Harris's List of Covent Garden Ladies

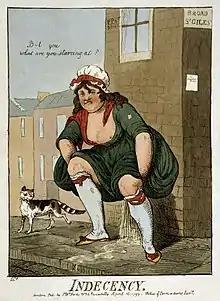
"Indecency" by Isaac Cruikshank, 1799. The print reflects contemporary public concern over the behaviour of prostitutes.

At a basic level, the entries in "Harris's List" detail each woman's age, her physical appearance (including the size of her breasts), her sexual specialities, and sometimes a description of her genitals. Additional information such as how long she had been active as a sex worker, or if she sang, danced or conversed well, is also included. Addresses and prices, which range from five shillings to five pounds, are provided. The types of sex worker the lists present vary from "low-born errant drabs", to prominent courtesans like Kitty Fisher and Fanny Murray; later editions contain only "genteel mannered prostitutes worthy of praise". The charms of a Mrs Dodd, who lived at number six Hind Court in Fleet Street, were listed in 1788 as "reared on two pillars of monumental alabaster", continuing: "the symmetry of its parts, its "borders" enriched with "wavering tendrils", its "ruby portals", and the "tufted grove", that crowns the summit of the mount, all join to invite the guest to enter." In the same edition, a similarly lurid description precedes the latter part of Miss Davenport's entry, which concludes: "Her teeth are remarkably fine; she is tall, and so well proportioned (when you examine her whole naked figure, which she will permit you to do, if you perform the Cytherean Rites like an able priest) that she might be taken for a fourth Grace, or a breathing animated Venus de Medicis ... she has a keeper (a Mr. Hannah) both kind and liberal; notwithstanding which, she has no objection to two supernumerary guineas." Miss Clicamp, of number two York Street near Middlesex Hospital, is described as "one of the finest, fattest figures as fully finished for fun and frolick as fertile fancy ever formed ... fortunate for the true lovers of fat, should fate throw them into the possession of such full grown beauties." More characteristic of "Harris's List" though, is the 1764 entry for Miss Wilmot, which tells of an amorous encounter with King George III's brother, the Duke of York: